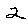
Label: 2